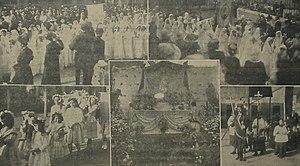
La Fête-Dieu à Saint-Thomas - La Chronique de Jersey 17 juin 1914